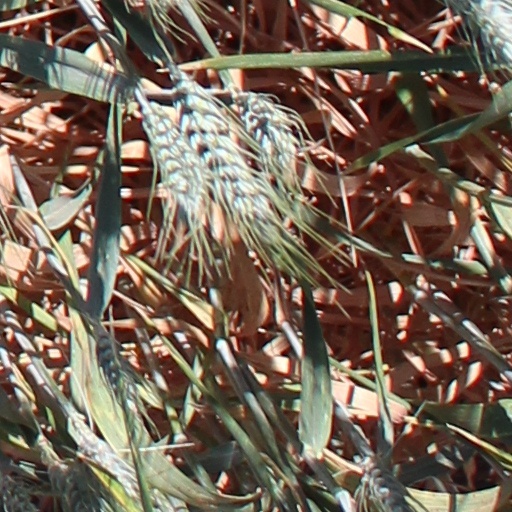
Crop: wheat